Robert Glover (officer of arms)

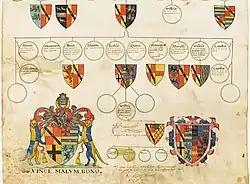
Pedigree of the De Euro family, of Northumberland, barons of Warkworth and Clavering, by Robert Glover.

Robert Glover (1544 – 10 April 1588) was an English officer of arms, genealogist and antiquarian in the reign of Elizabeth I. In the College of Arms, he rose to the rank of Somerset Herald of Arms, serving in that capacity from 1571 until his death in 1588. As marshal and deputy to his father-in-law, William Flower, Norroy King of Arms, he participated in heraldic visitations throughout northern England.